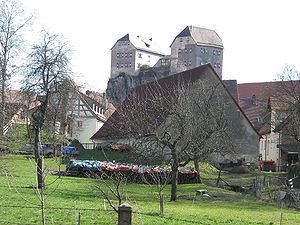
Hiltpoltstein / Geografi
Burg Hiltpoltstein
Hiltpoltstein er en købstad i Landkreis Forchheim i Regierungsbezirk Oberfranken i den tyske delstat Bayern.Den er en del af Verwaltungsgemeinschaft Gräfenberg. Kommunen ligger omkring 25 kilometer nordøst for Nürnberg.